Log pri Brezovici

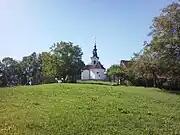
St. John the Baptist Church

The local church in the settlement is dedicated to John the Baptist and belongs to the Parish of Brezovica.